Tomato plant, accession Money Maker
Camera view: bottom (45 deg); turntable rotation: 300 degrees
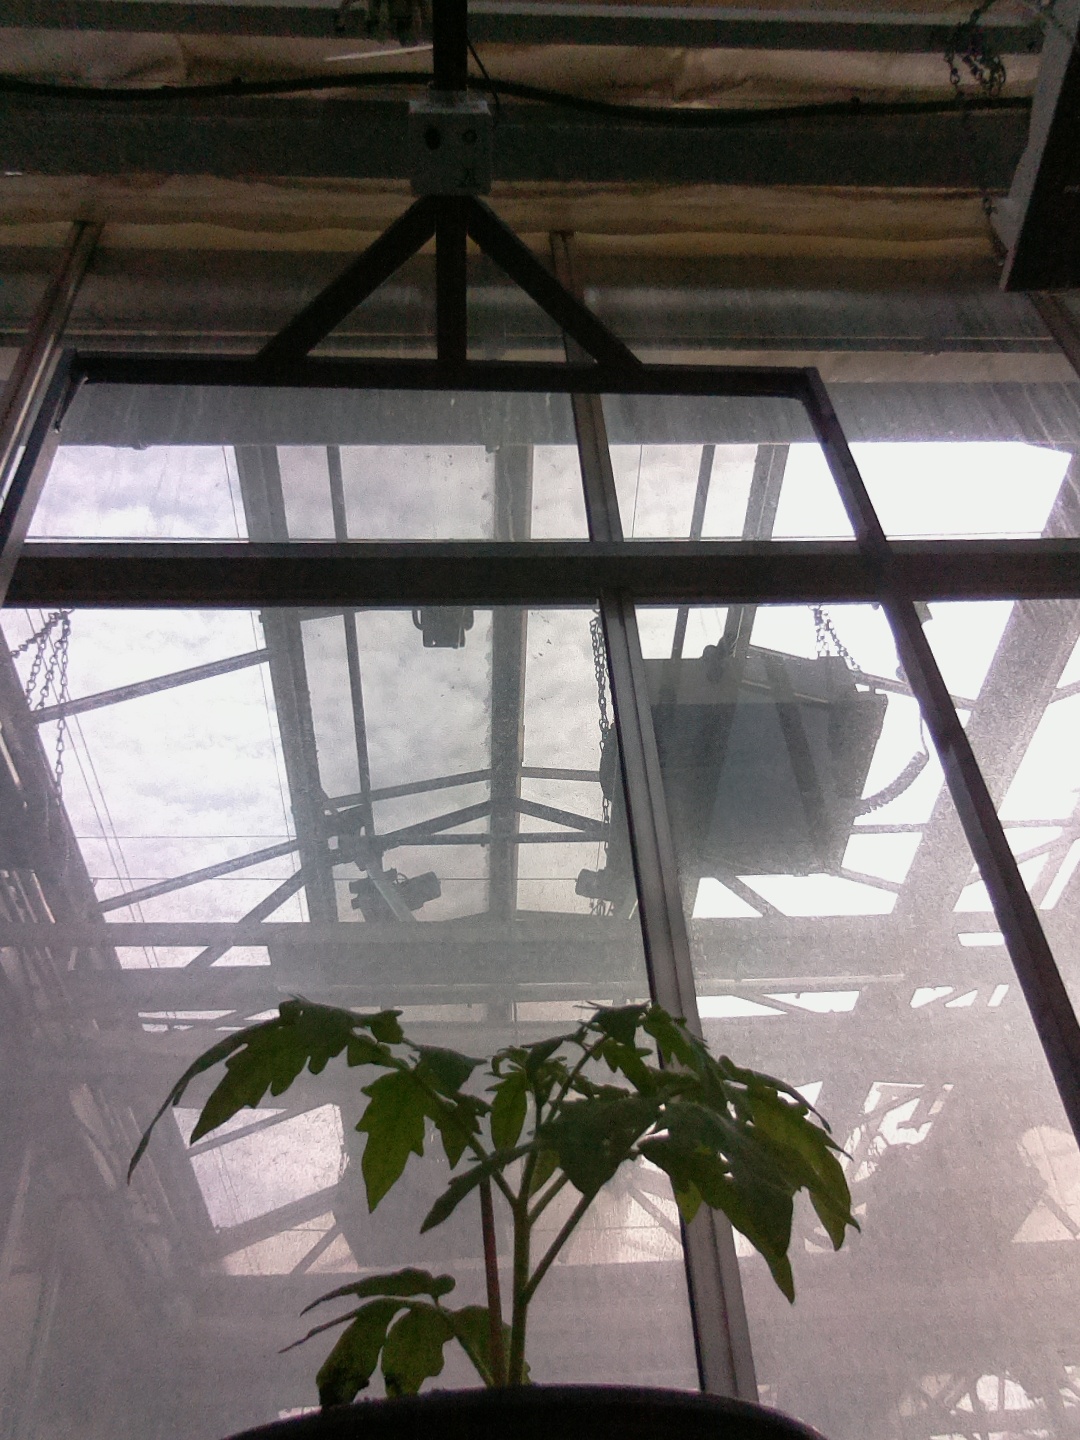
BBCH growth stage 13: 6 of true leaves visible